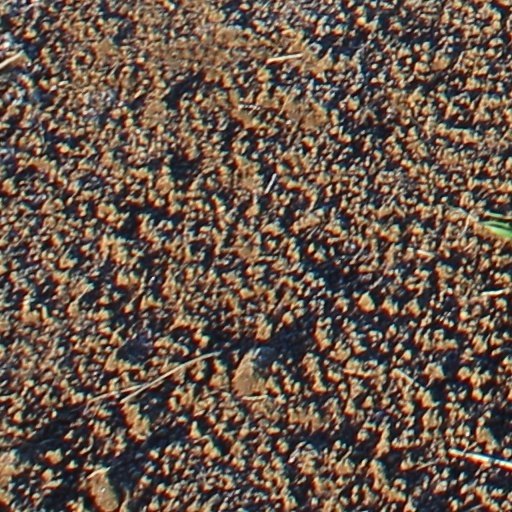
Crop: wheat